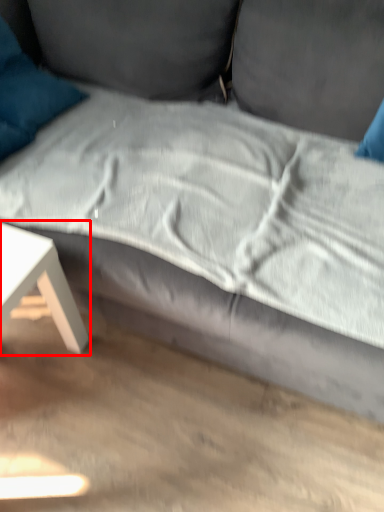
Question: Considering the relative positions of table (annotated by the red box) and pillow in the image provided, where is table (annotated by the red box) located with respect to the staircase? Select from the following choices."
(A) left
(B) right
Answer: A